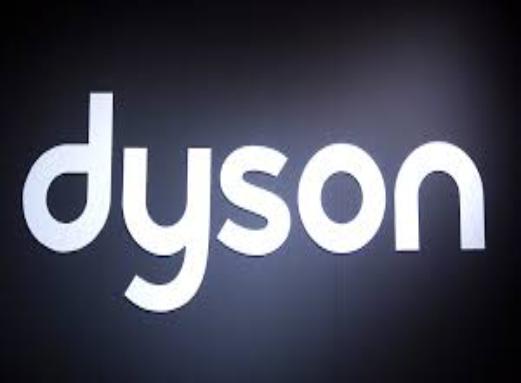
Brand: adyson
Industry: Clothes